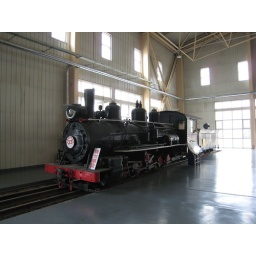
A cute little narrow gauge train used in Chinese factories and mines in the old days.